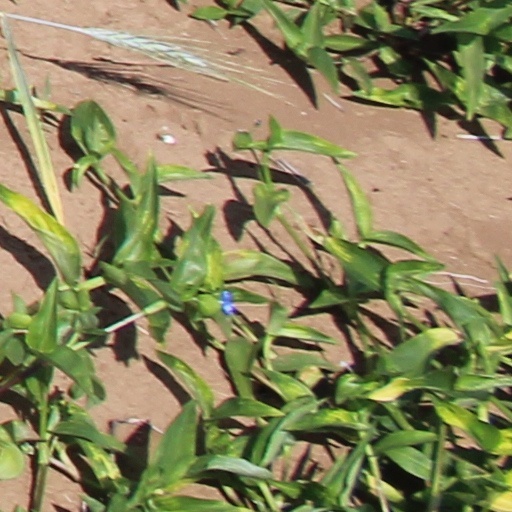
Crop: wheat